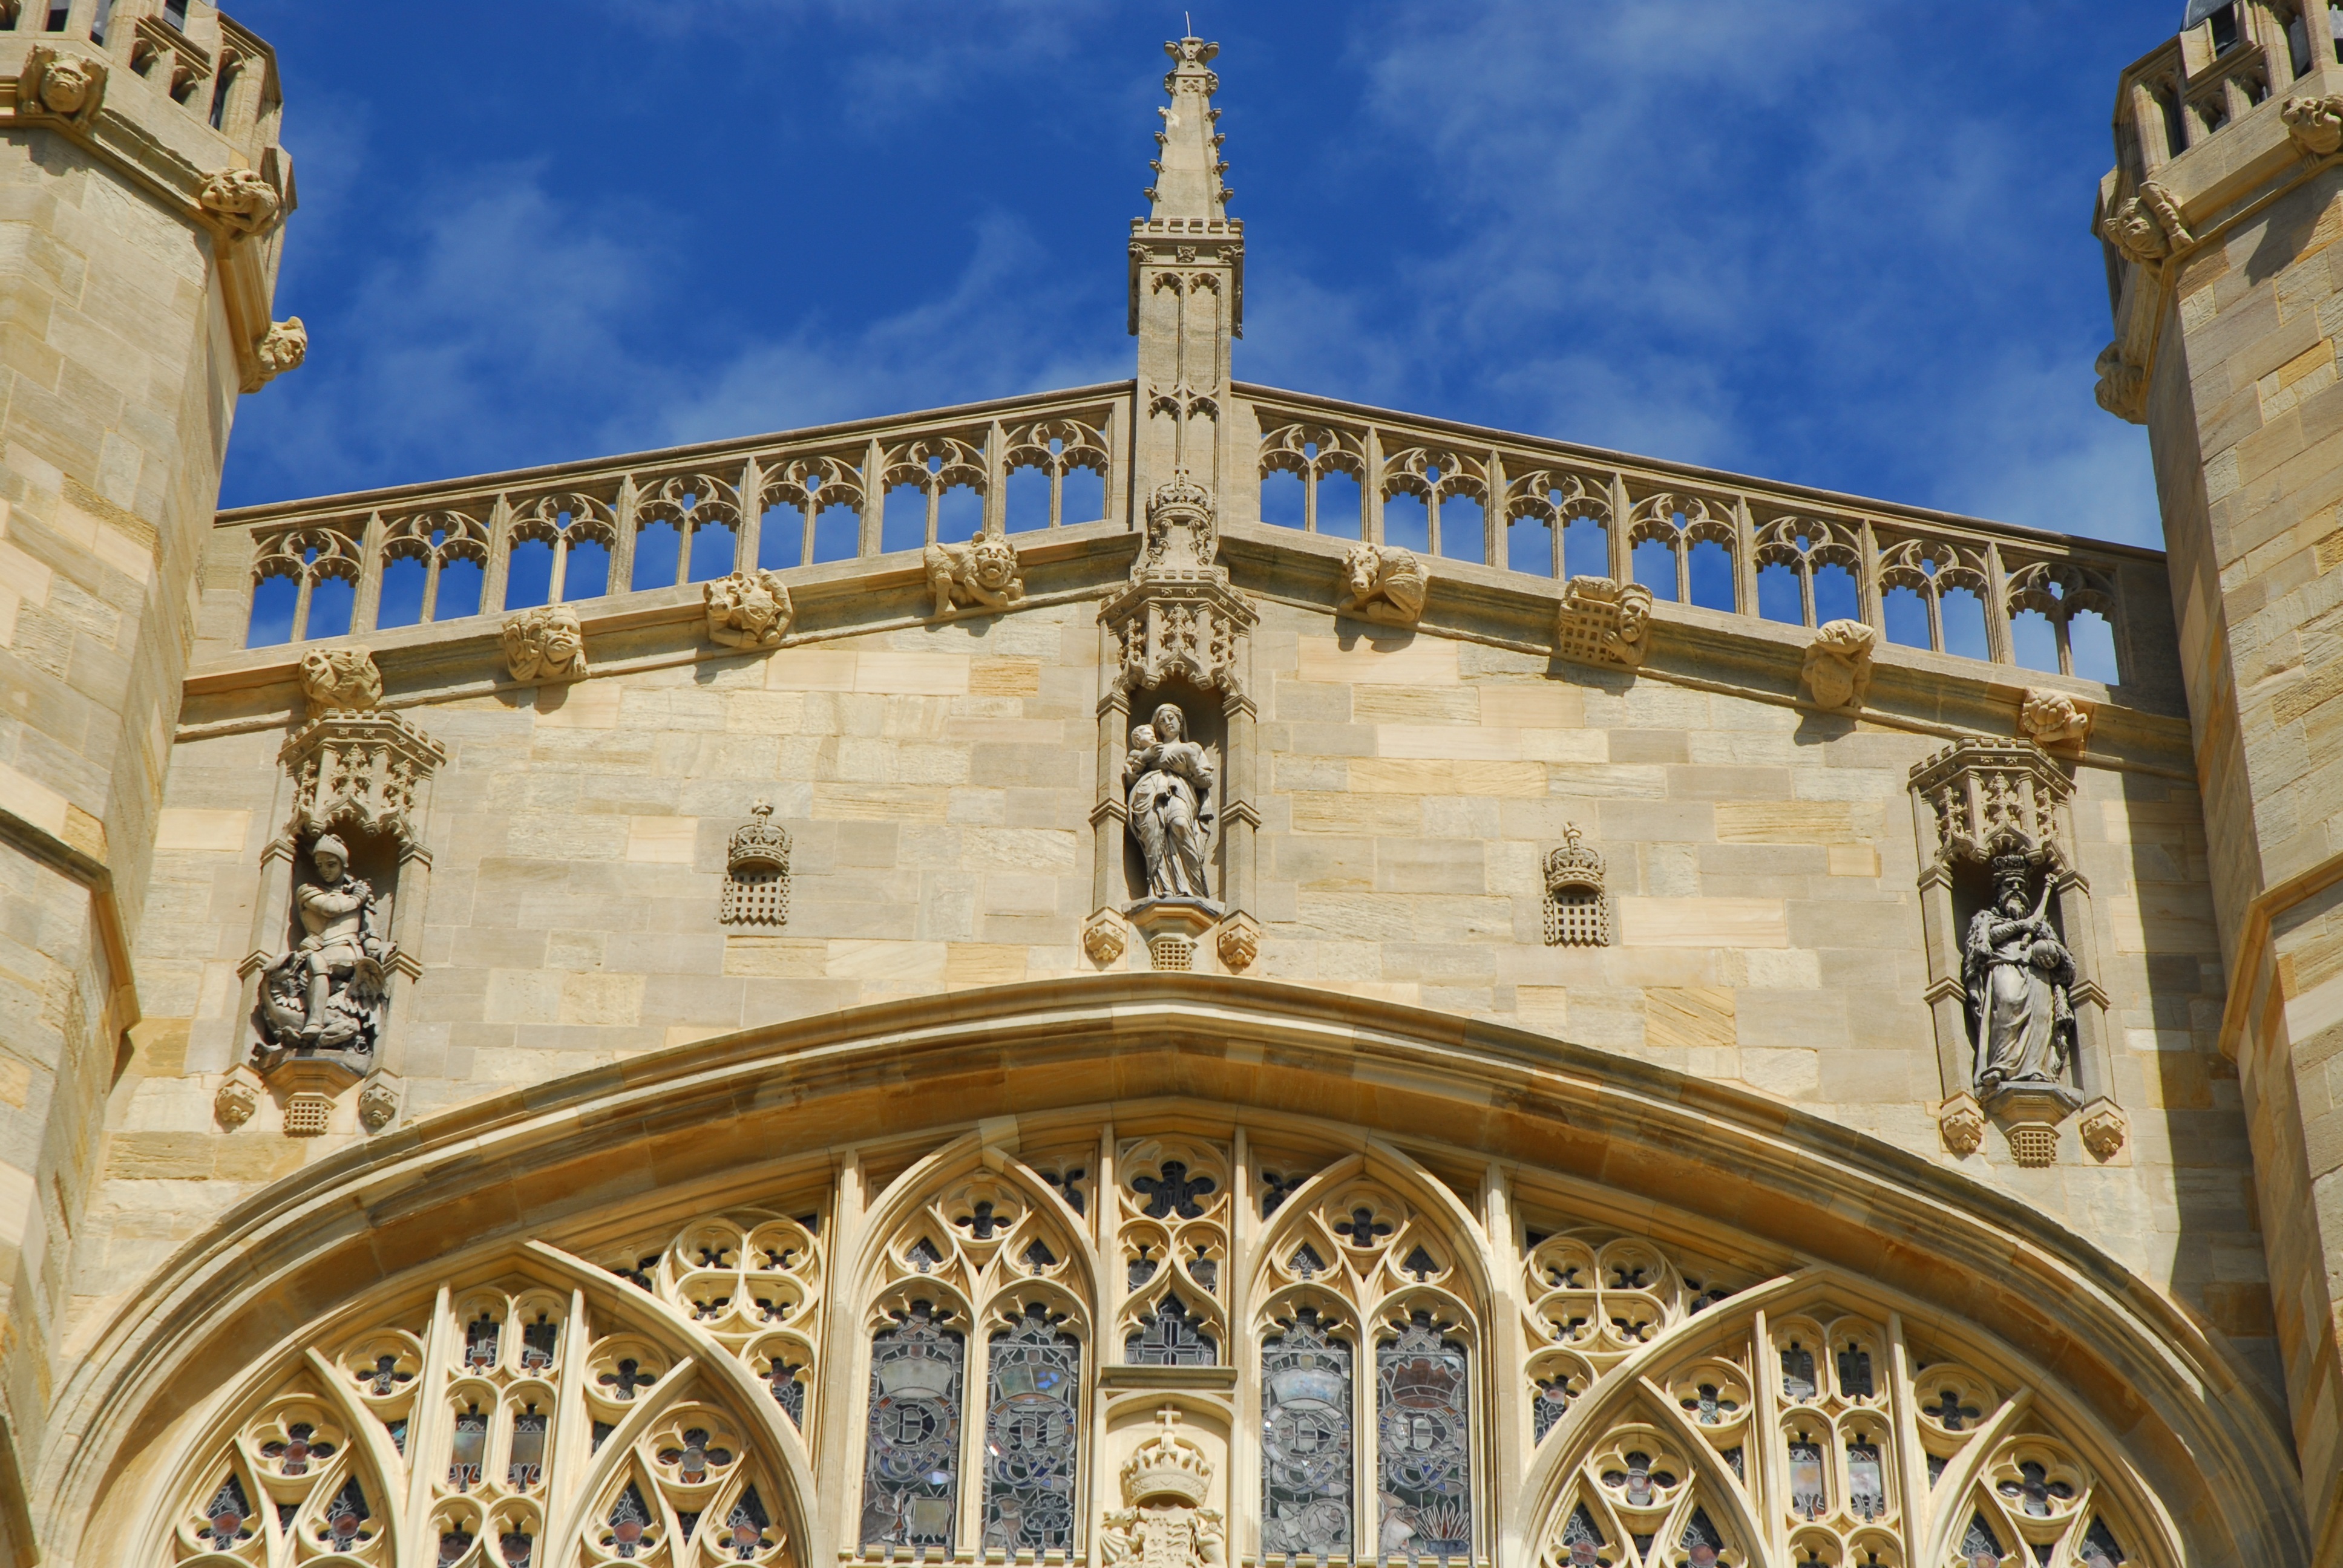
architecture, building, palace, tourist, landmark, facade, church, cathedral, lamp, place of worship, crown, baptistery, uk, england, monastery, synagogue, royal, basilica, windsor, monarchy, gothic architecture, windsor castle, classical architecture, byzantine architecture